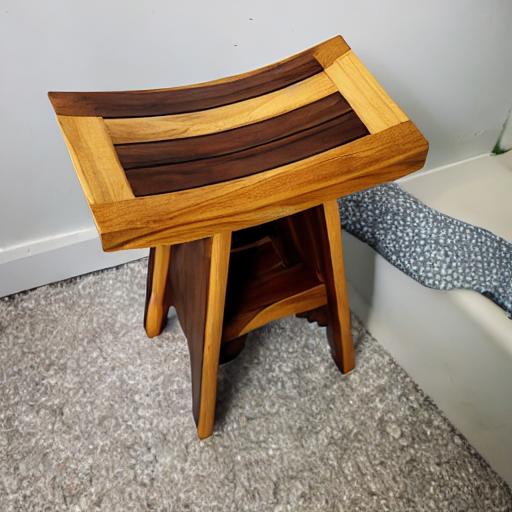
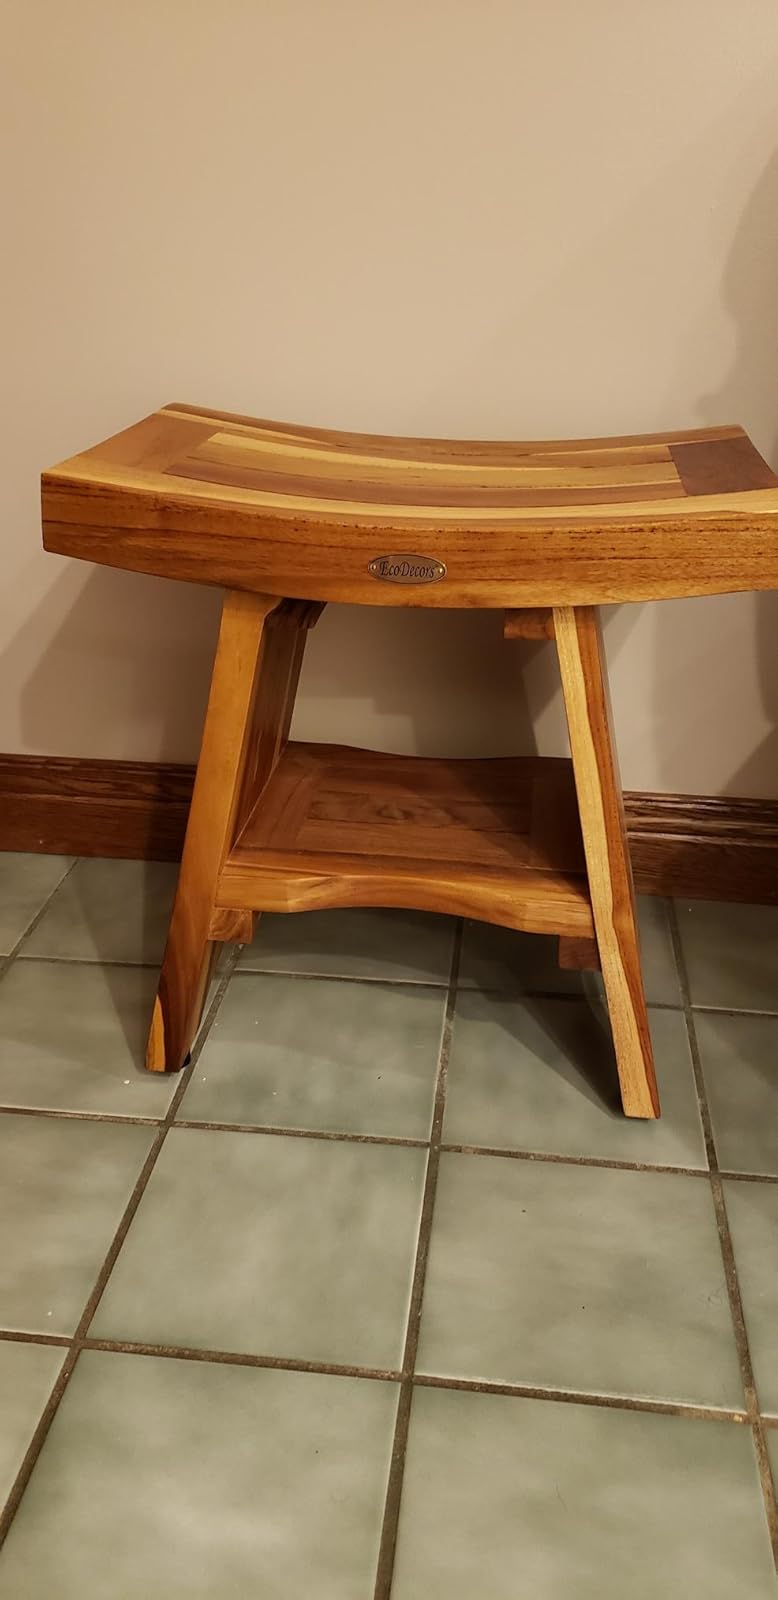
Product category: stool
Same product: no